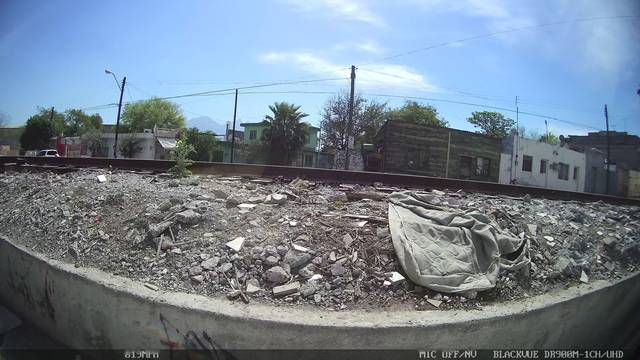
Region: Mexico
Coordinates: 25.691, -100.301